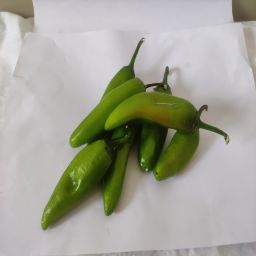
Crop: New Mexico Green Chile
Quality: Unripe